John See

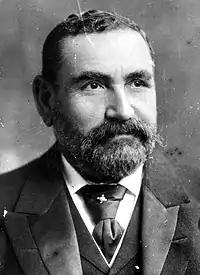

Sir John See (14 October 1844 – 31 January 1907) was a member of the New South Wales Legislature from 26 November 1880 to 15 June 1901, and was then Premier of New South Wales from 1901 to 1904.